Tim and Eric Nite Live!

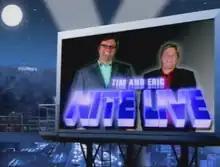

Tim and Eric Nite Live! is an American web series, which premiered November 8, 2007 on SuperDeluxe. The talk show stars Tim Heidecker and Eric Wareheim, creators of "Tom Goes to the Mayor" and "Tim and Eric Awesome Show, Great Job!", and consists of a variety of strange segments often featuring "Tim and Eric Awesome Show, Great Job!" regulars such as David Liebe Hart and James Quall. It also repeatedly features "Awesome Show" regular Richard Dunn in a sidekick/father-figure type role. It parodies public-access television and talk shows in an absurd and often cringe-worthy style as in Tim and Eric's other works.